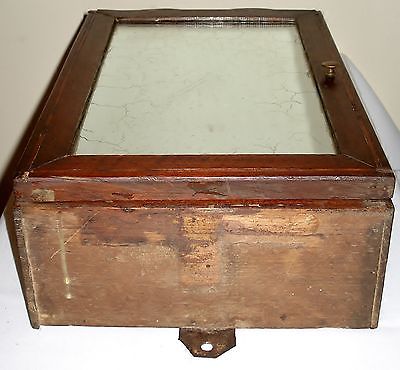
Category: cabinet